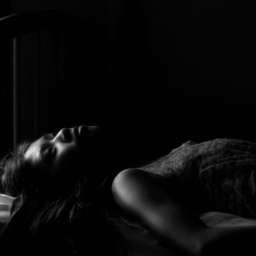
Because we don't live in a black and white world.